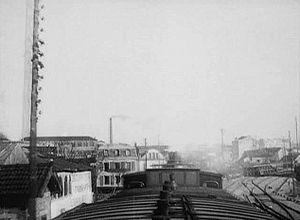
Panorama pris d'un train en marche est un film de Georges Méliès sorti en 1898 au début du cinéma muet. C'est un court-métrage d'environ une minute.